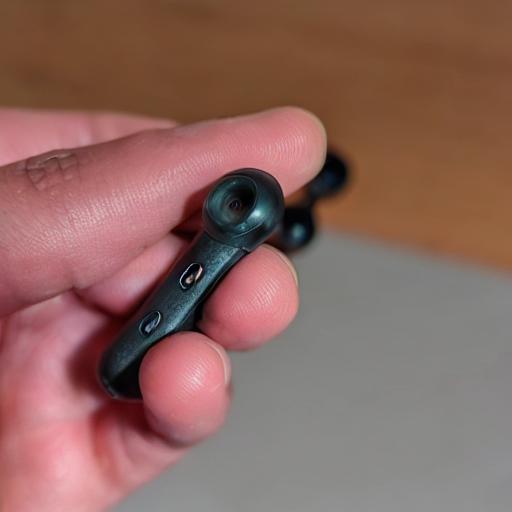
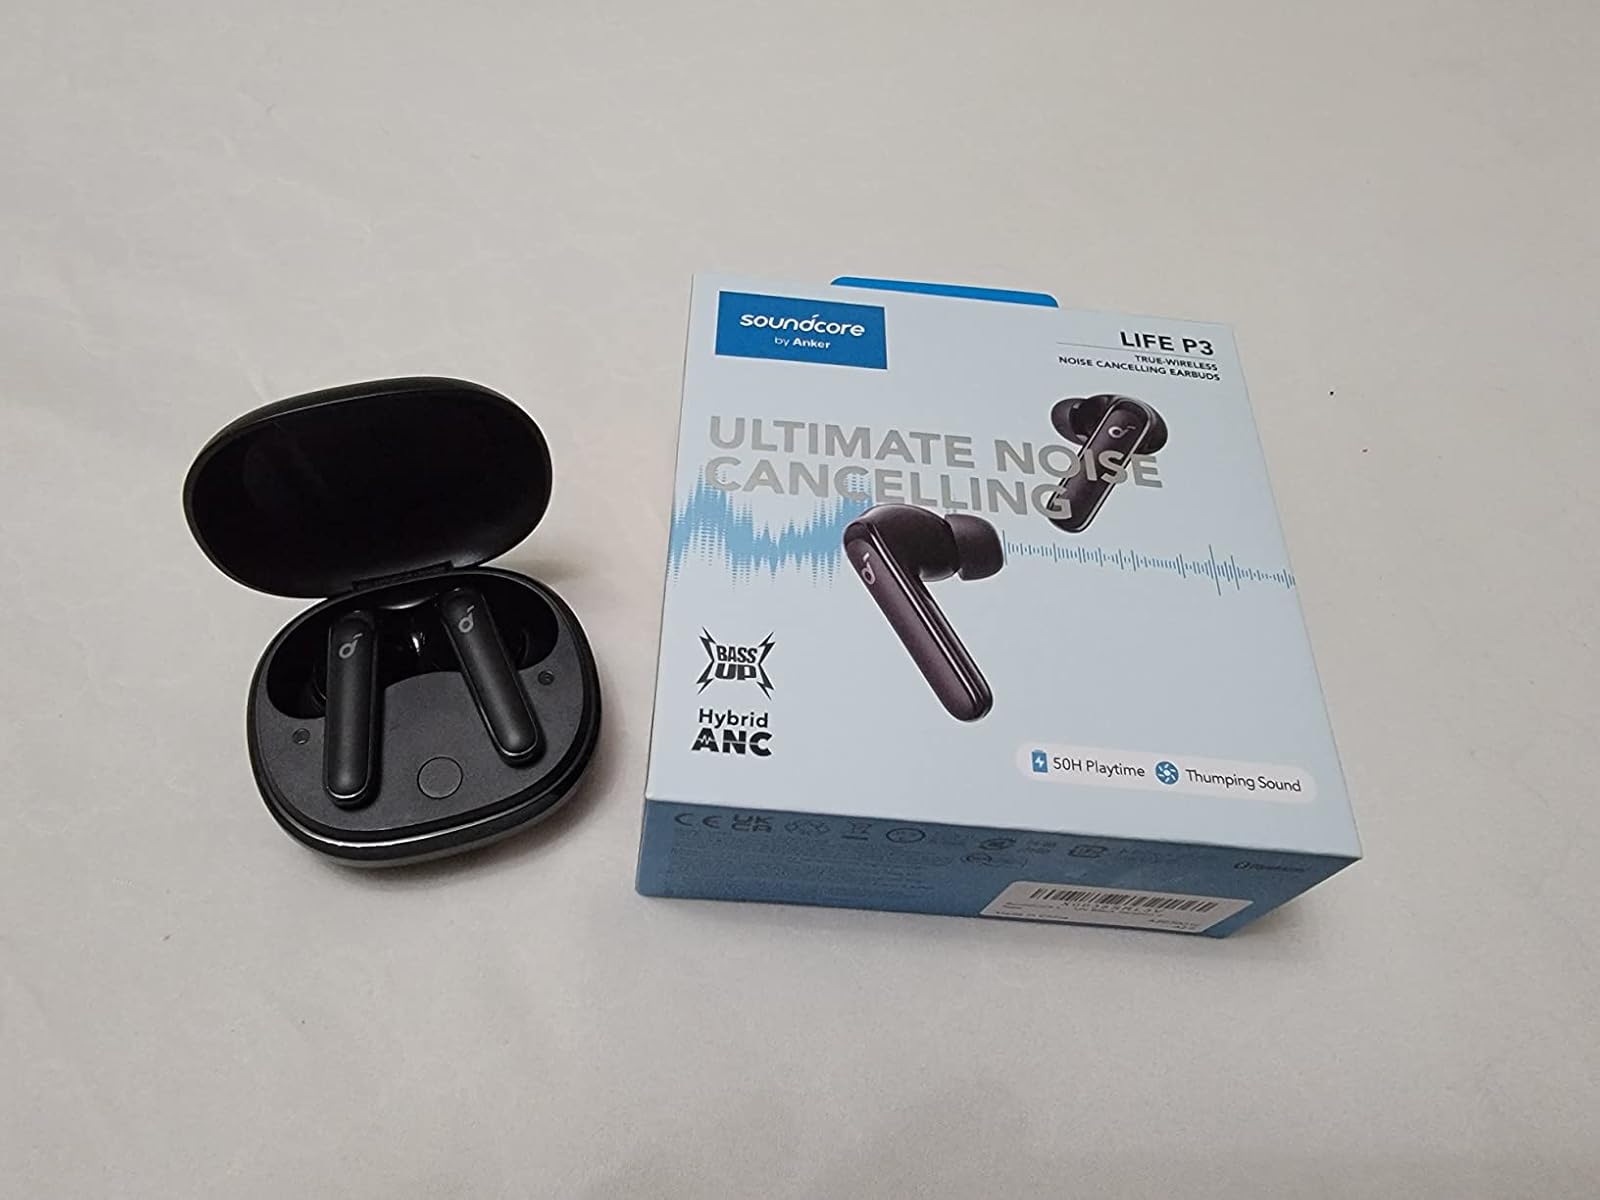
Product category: earbuds
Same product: no